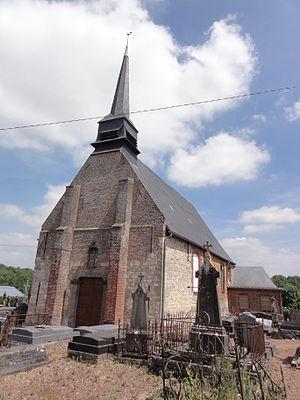
ron (Aisne) église
L'église Saint-Denis d'Iron est une église située à Iron, en France.